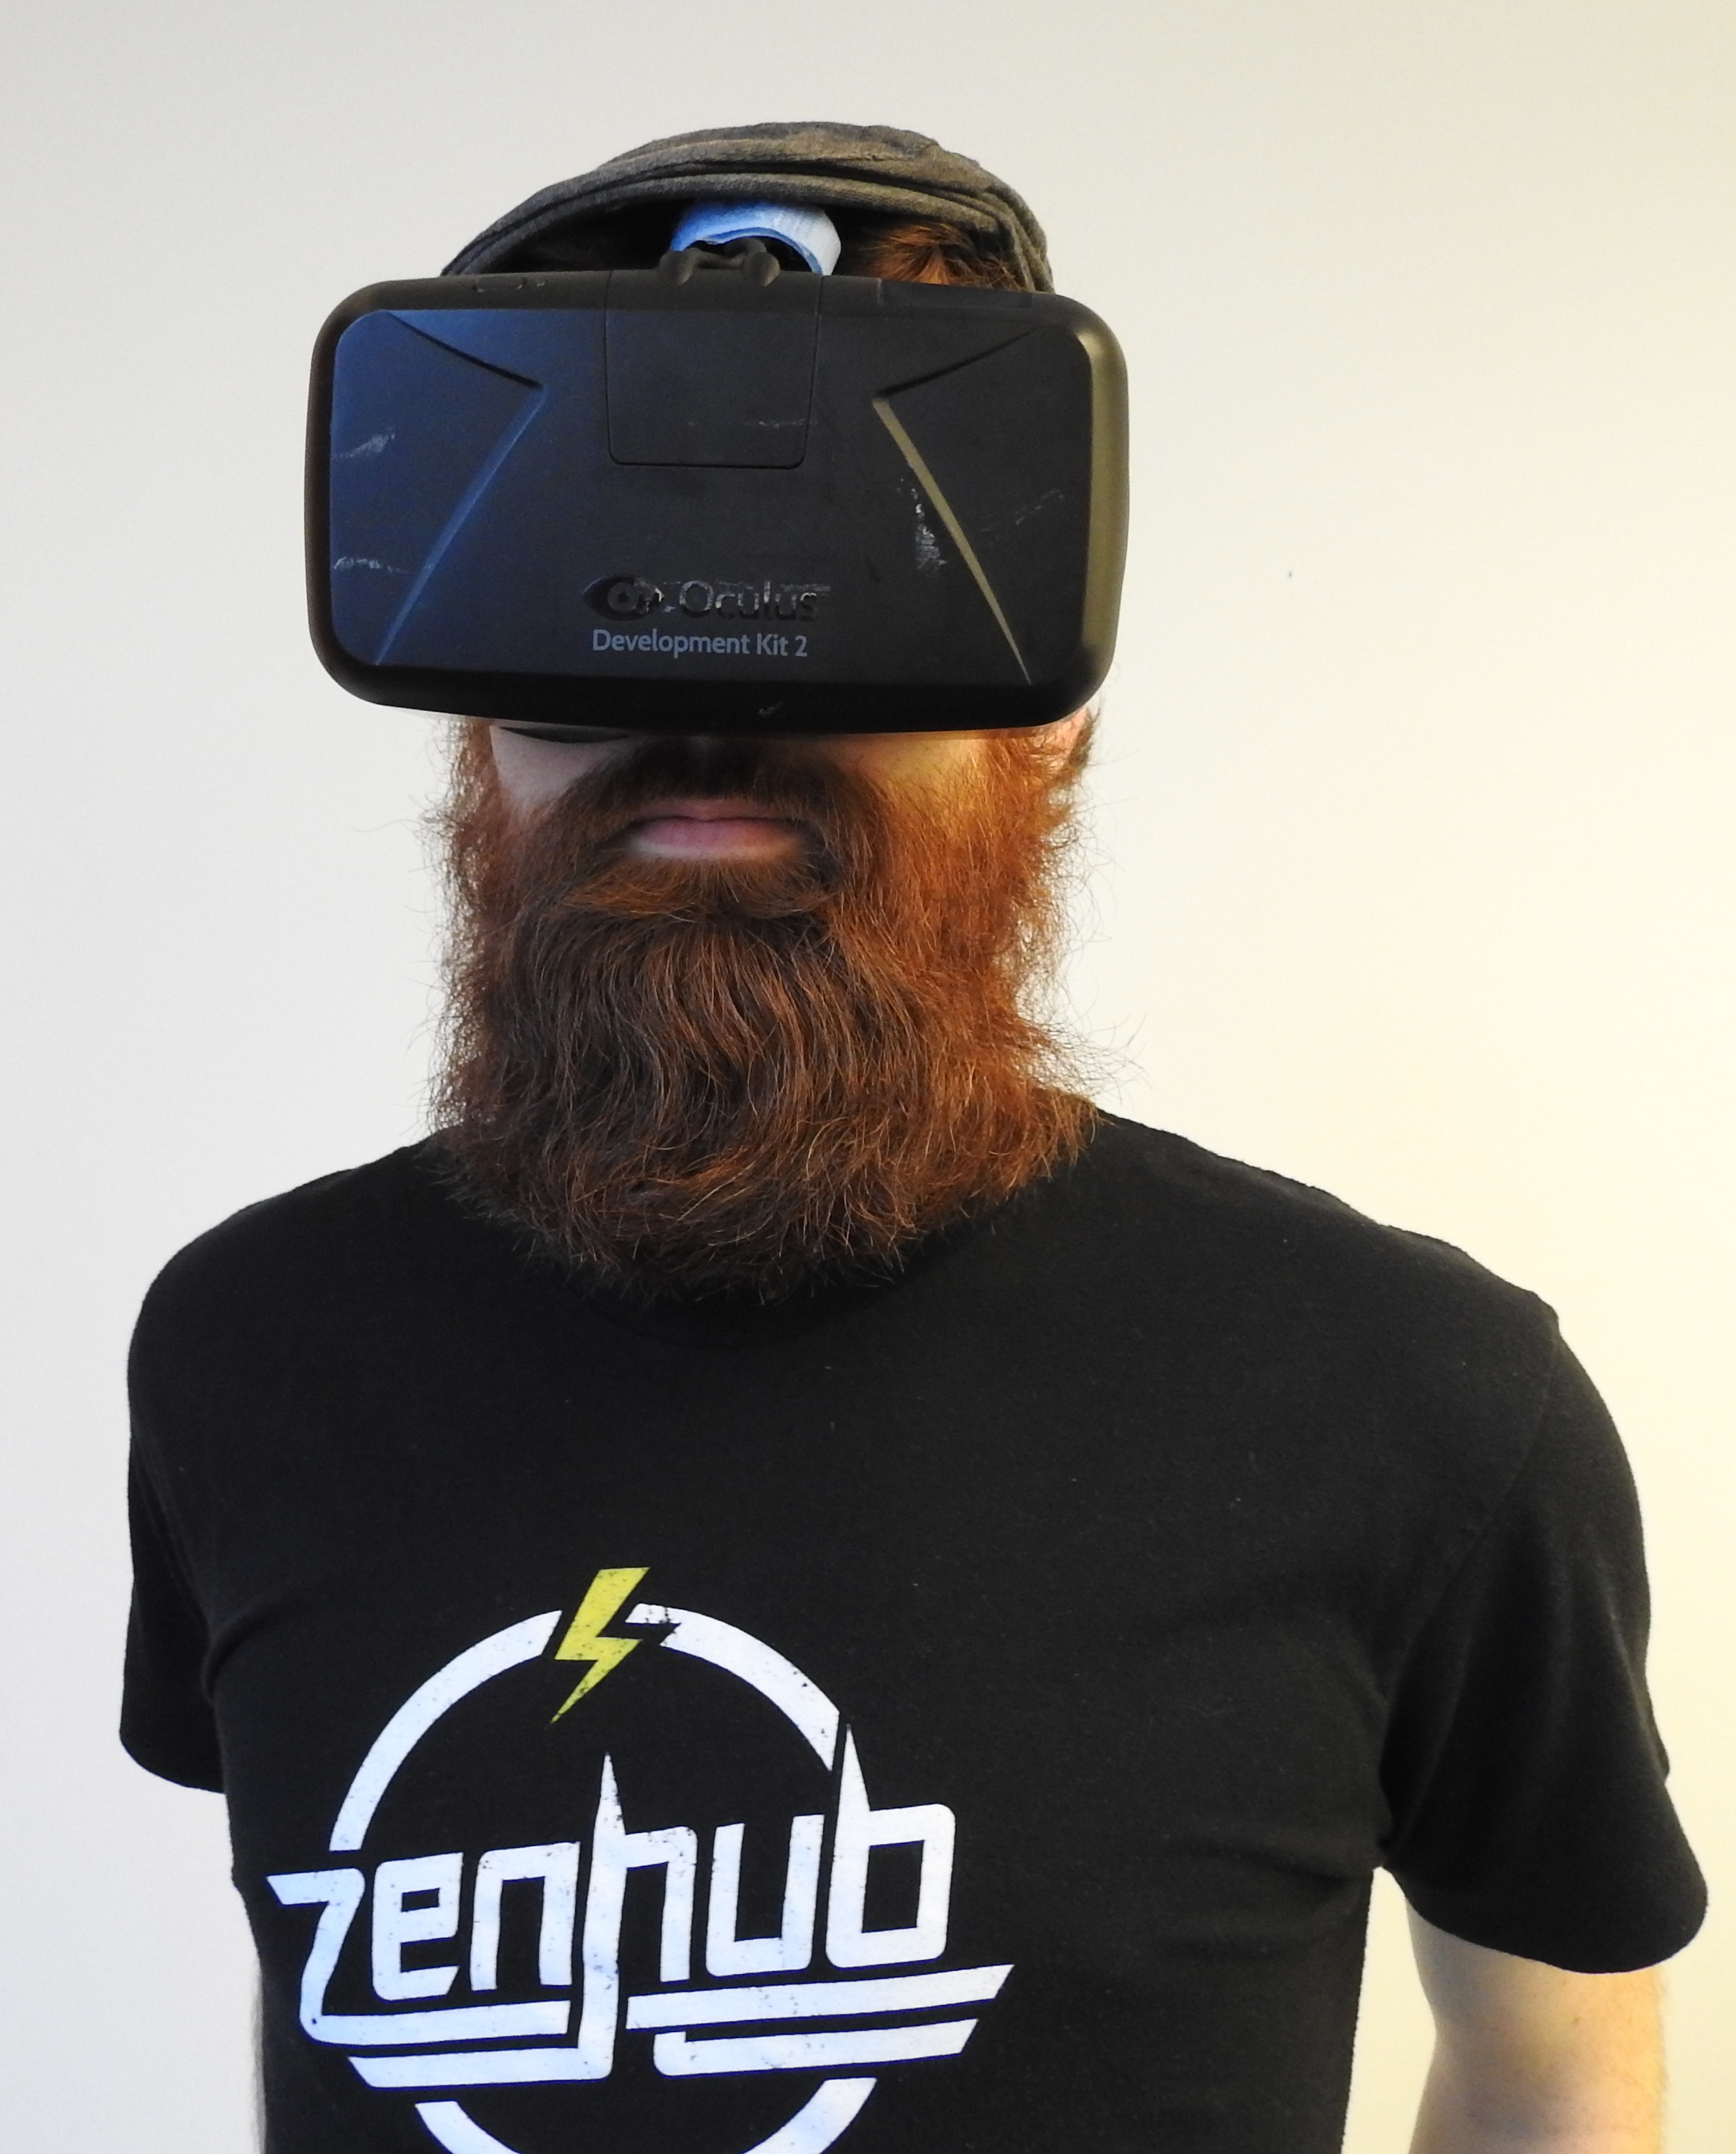
man, hair, technology, clothing, black, hairstyle, beard, futuristic, device, tech, cool, glasses, cap, moustache, eyewear, headset, reality, entertainment, virtual, virtual reality, oculus, t shirt, facial hair, vision care